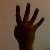
The image shows a hand gesture representing the number 4 in Indian Sign Language.